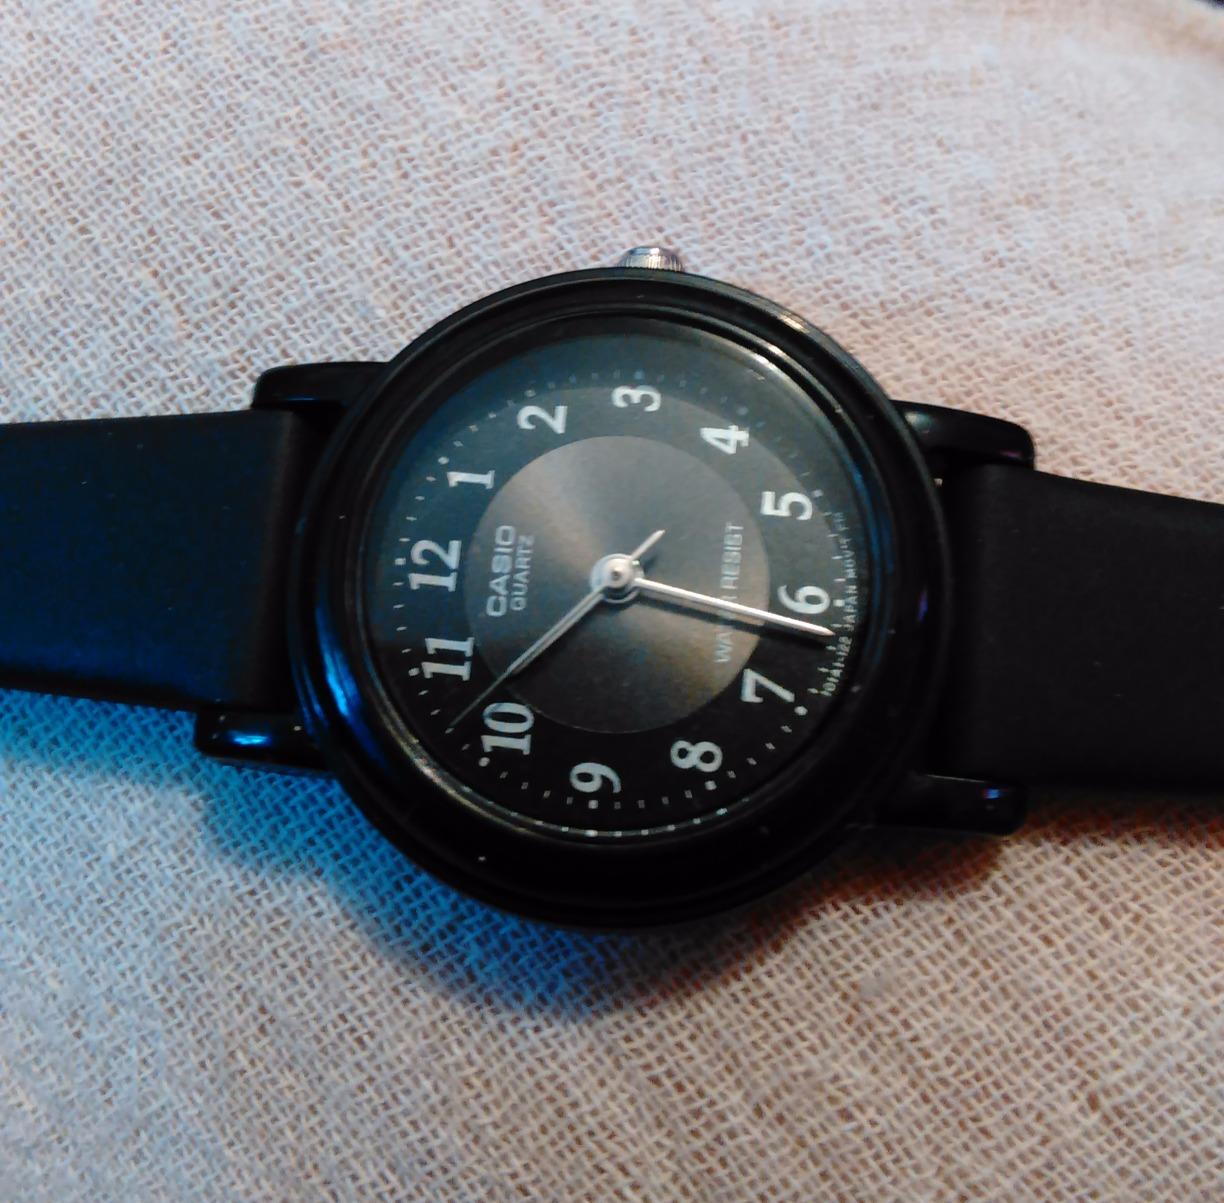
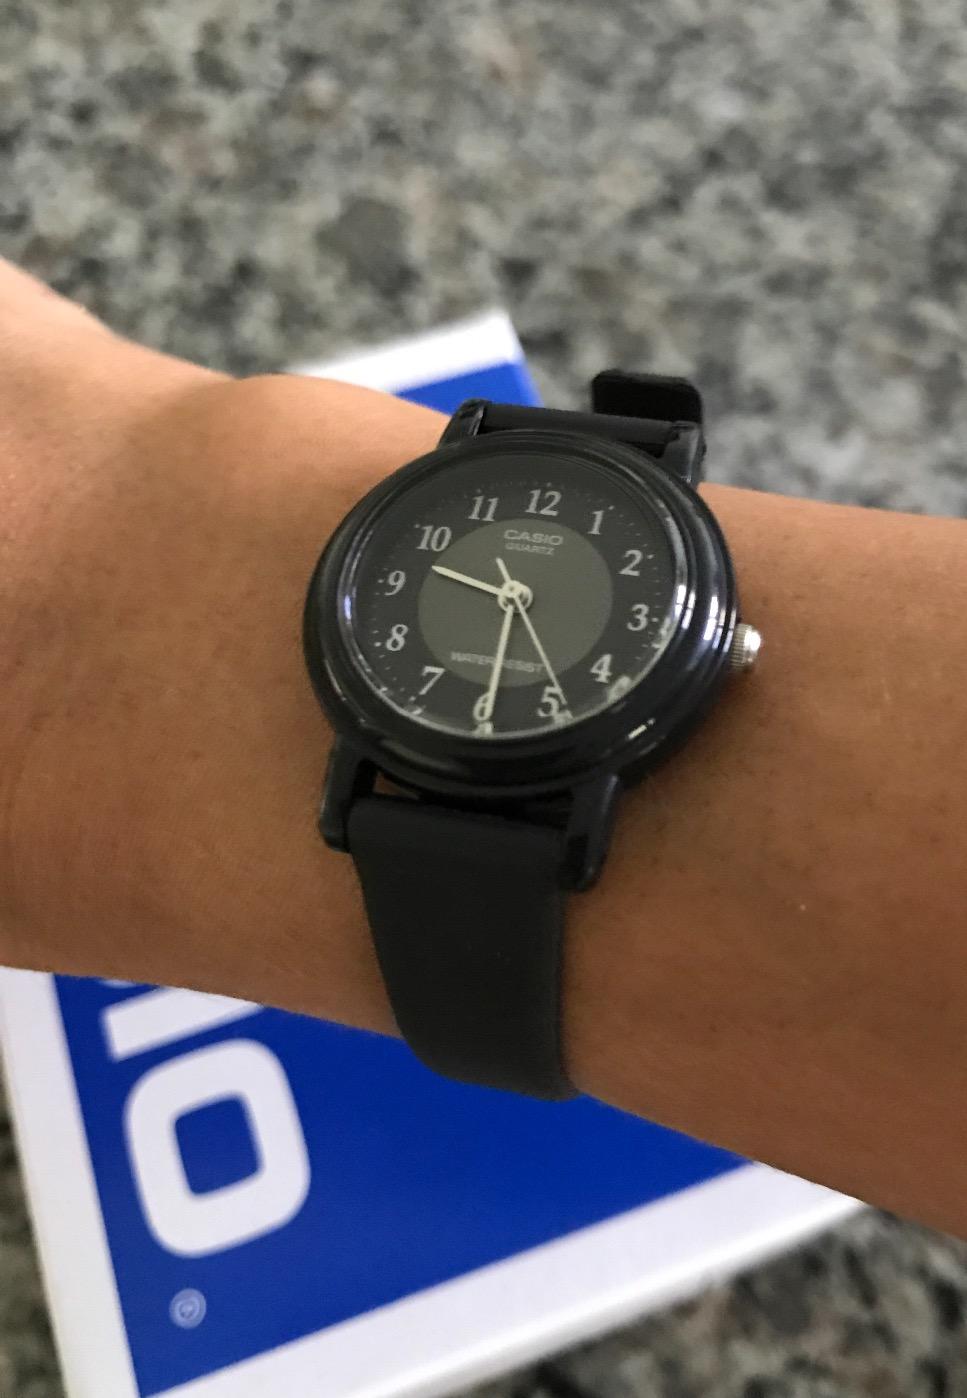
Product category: accessories_watch
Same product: yes